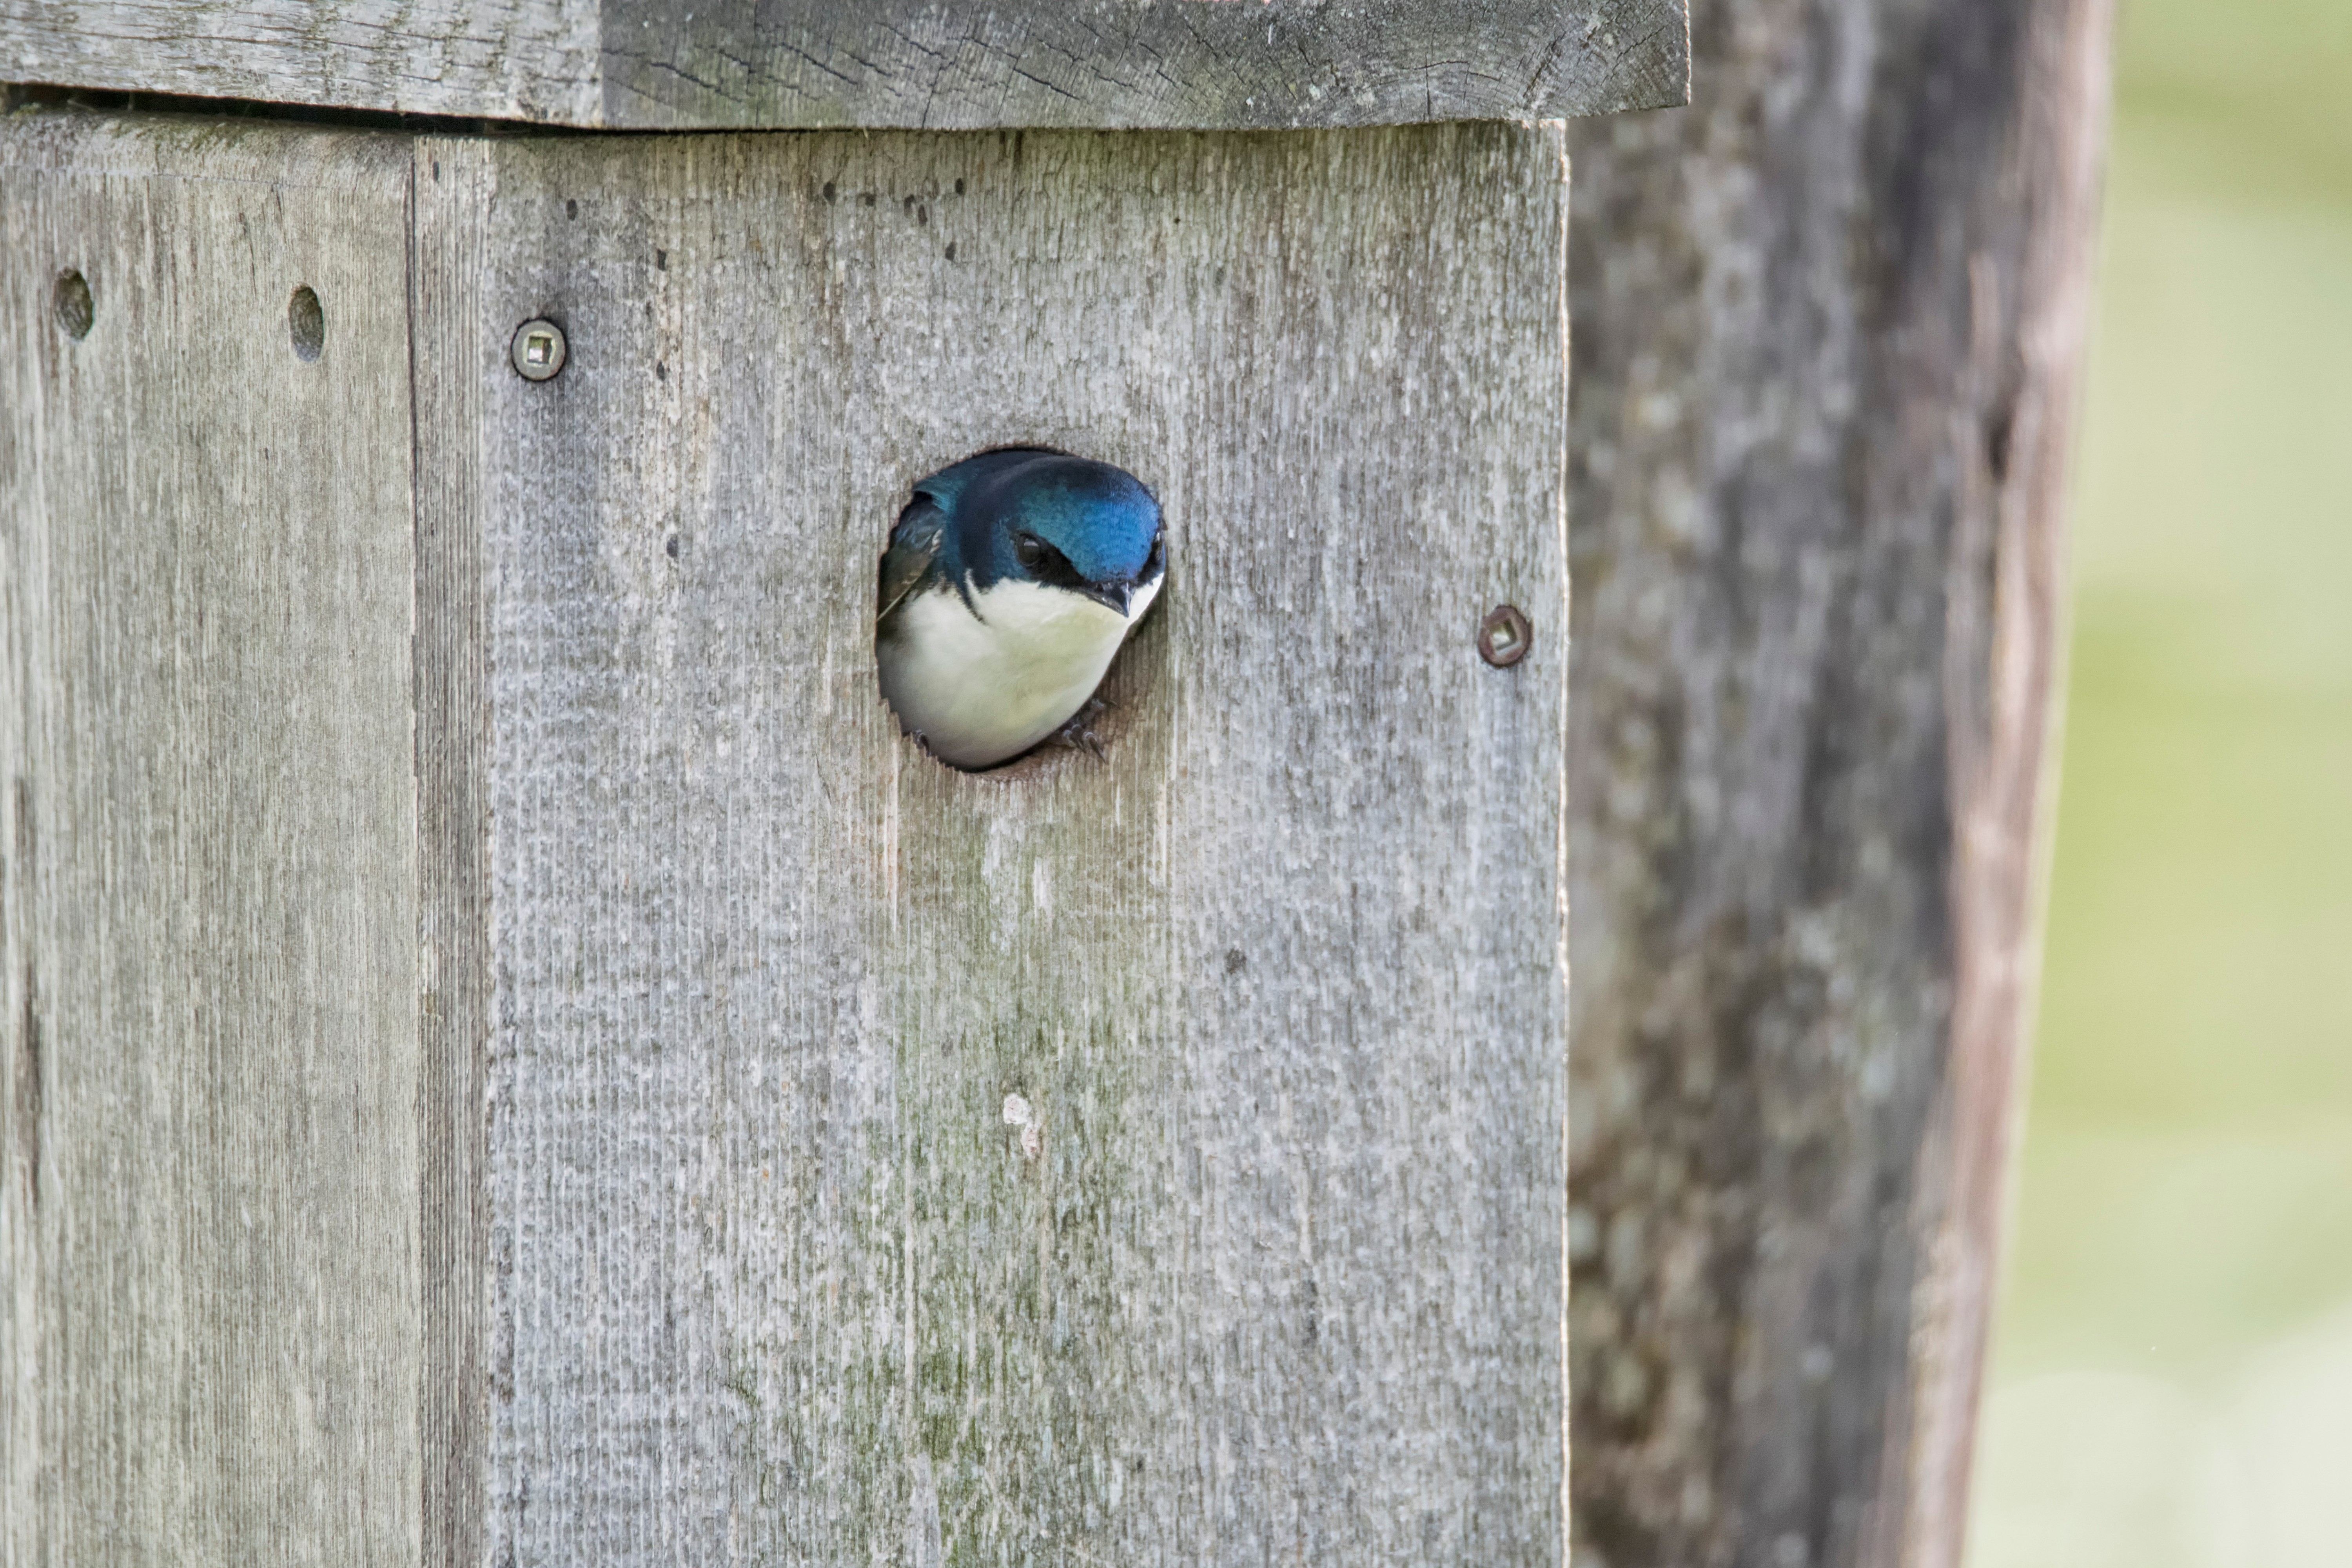
tree, bird, wood, fauna, canada, quebec, bluebird, sherbrooke, oiseau, hirondelle, bicolore, swallow, old world flycatcher, perching bird